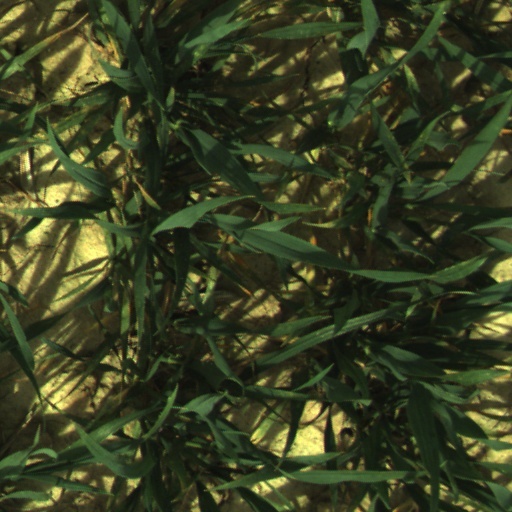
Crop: wheat